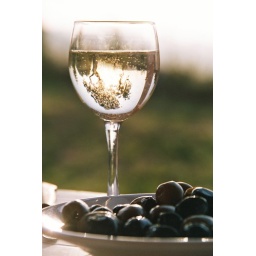
almond tree in a glass